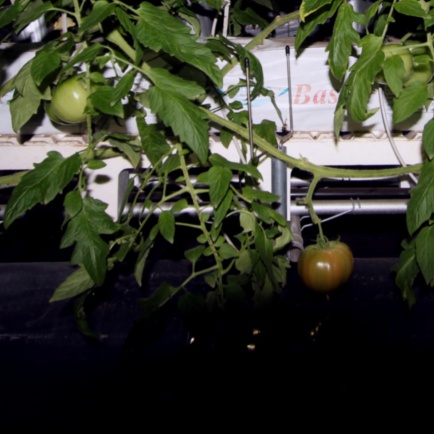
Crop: tomato